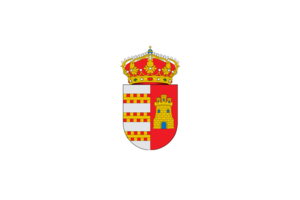
Castellar de la Frontera est une commune espagnole de la communauté autonome d’Andalousie, située dans la province de Cadix.